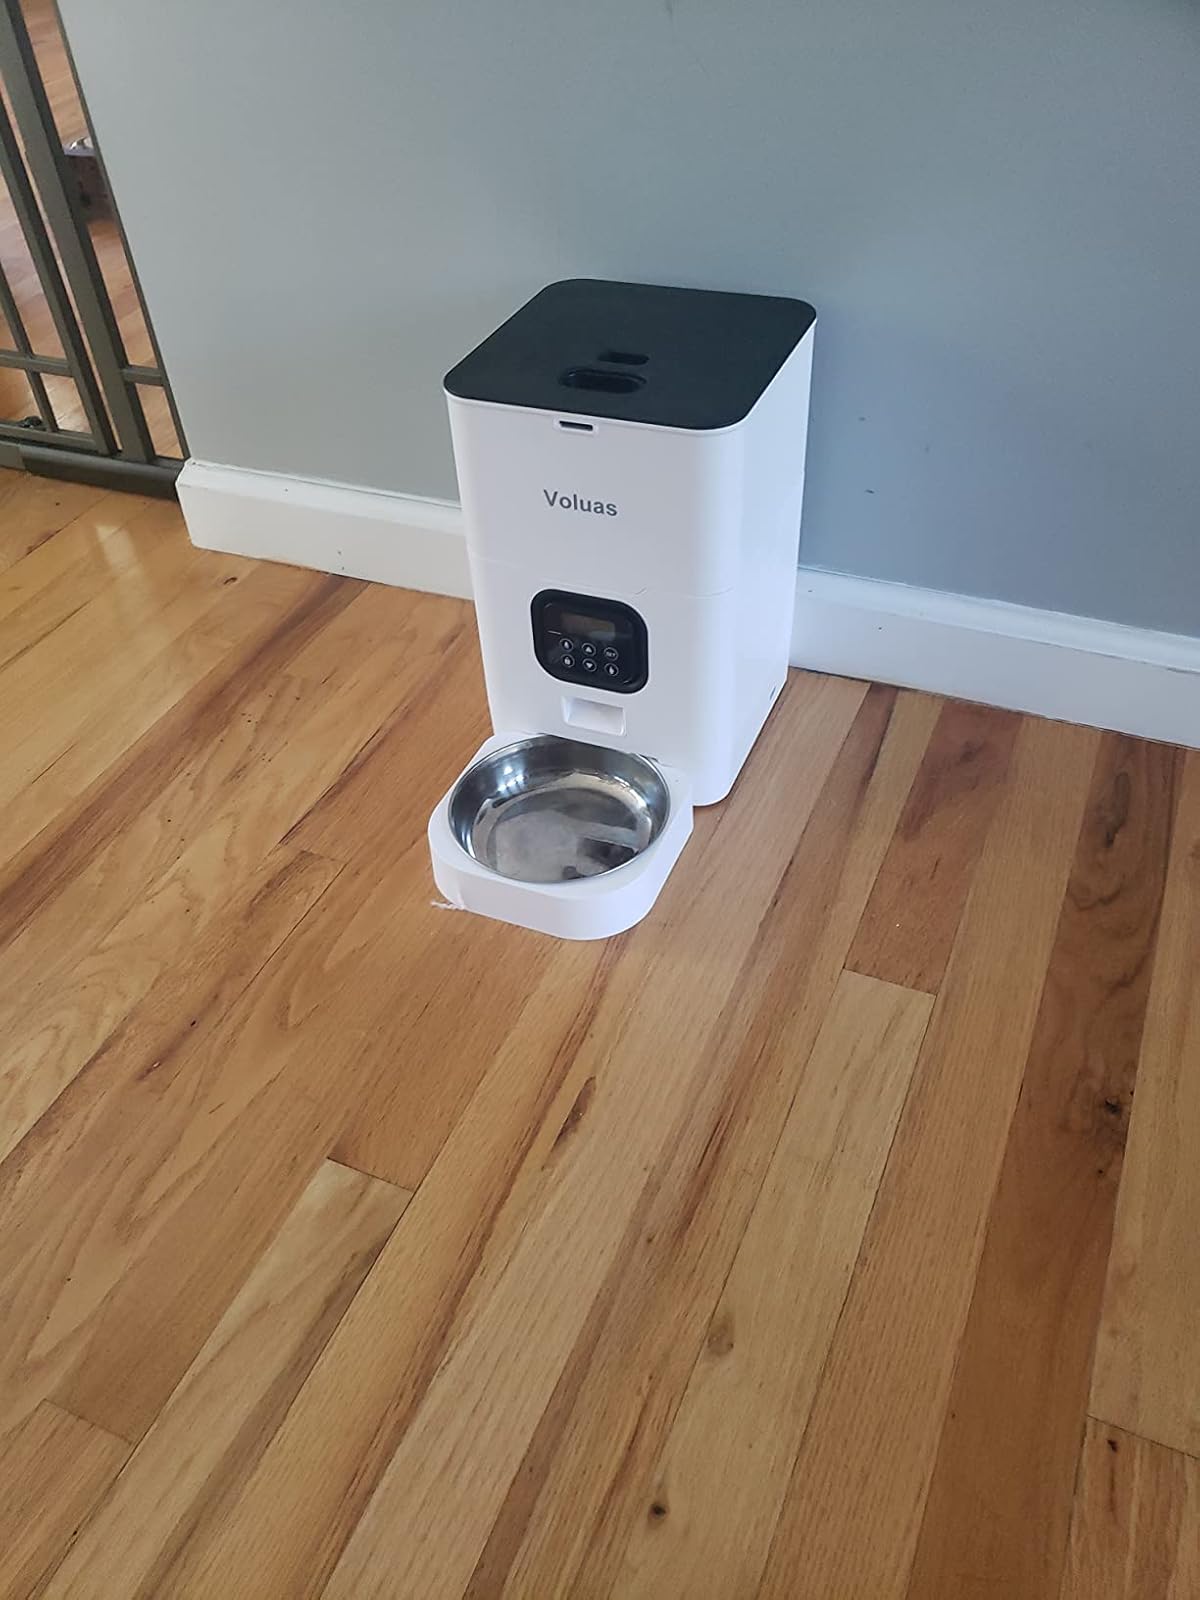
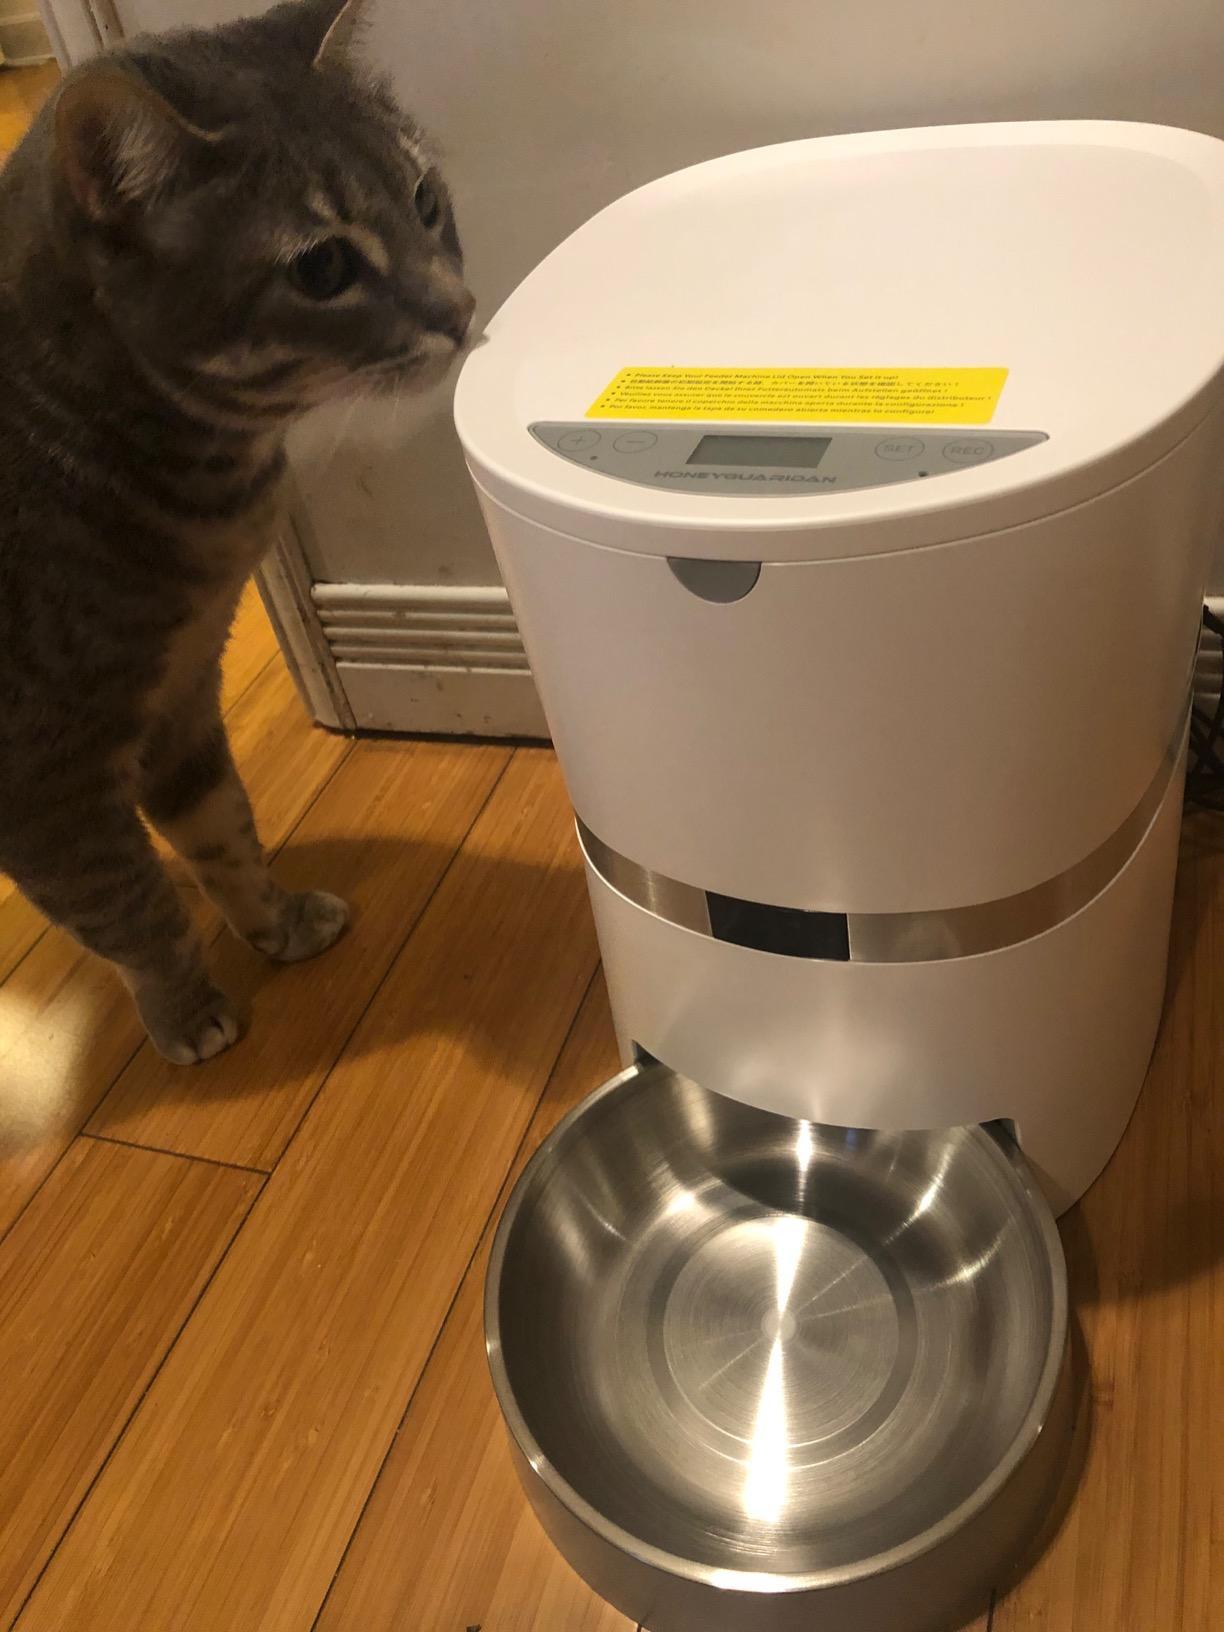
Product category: items_feeder
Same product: no